Agnès Soral

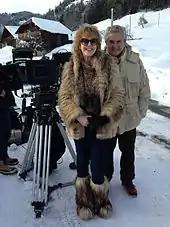
On the set of "Salaud, on t'aime" directed by Claude Lelouch, in 2014

Soral next appeared on television, getting her breakthrough role six years later in the crime drama "So Long, Stooge" (1983), a film also directed by Claude Berri where she co-starred with Coluche. For her performance as a wayward punk girl, Soral was nominated to the César Award for Best Supporting Actress and the César Award for Best Female Revelation, though she won neither.